Anton Ferdinand Schaller

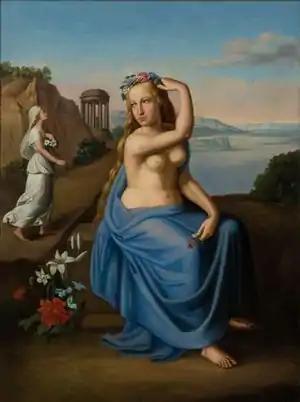
Allegory of Spring

Anton Ferdinand Schaller (6 March 1773 – 26 September 1844) was an Austrian painter in the Classical style.